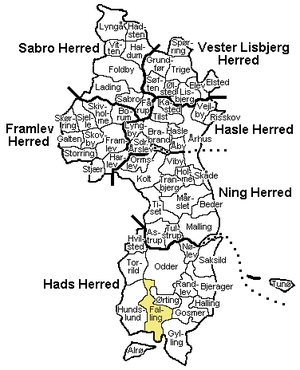
Åkær (Hads Herred)
Falling Sogn, Århus Amt
Kort&#160;: Falling Sogn, Hads Herred, Århus Amt
Åkær er en herregård i Falling Sogn, Odder Kommune. Den ligger ved Åkær Å, der løber ud i Horsens Fjord.